Stormtrooper (Star Wars)

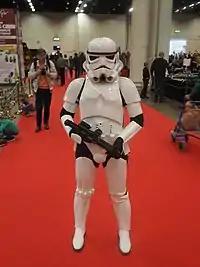
Cosplay of Imperial stormtrooper at the Helsinki Exhibition & Convention Centre in September 2018

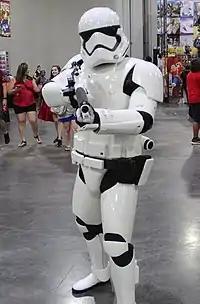
Cosplay of First Order stormtrooper

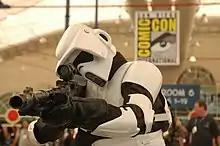
Cosplay of scout trooper

According to "Star Wars" lore, Imperial stormtroopers are men and women who have been recruited (or conscripted) at a young age to serve as expendable foot soldiers of the Empire, gradually replacing clone troopers as their accelerated aging forces them to retire. These recruits are trained at Imperial Academies spread out across the galaxy where they undergo intense conditioning that instills fierce loyalty, strict discipline and ruthless efficiency while removing any sense of individualism or empathy. As the backbone of the Imperial Army, stormtroopers are dreaded for their brutality, carrying out atrocities in the name of Emperor Palpatine, and their fanaticism, engaging the enemy with no regard to casualties. Inevitably, some use their position for personal gain against a civilian population too terrified to resist. However, inconsistencies in academy standards led to stormtroopers of varying combat skill and ability compared to the superior clone troopers, which, among other things, can be seen in the stormtroopers' mainly variable, sometimes even weak, ability to hit the target in firefights. After subduing any remaining Separatist holdouts left over from the Clone Wars, stormtroopers primarily serve as an internal security and peacekeeping force until the Galactic Civil War where they start to engage the Rebel Alliance in large-scale battles.